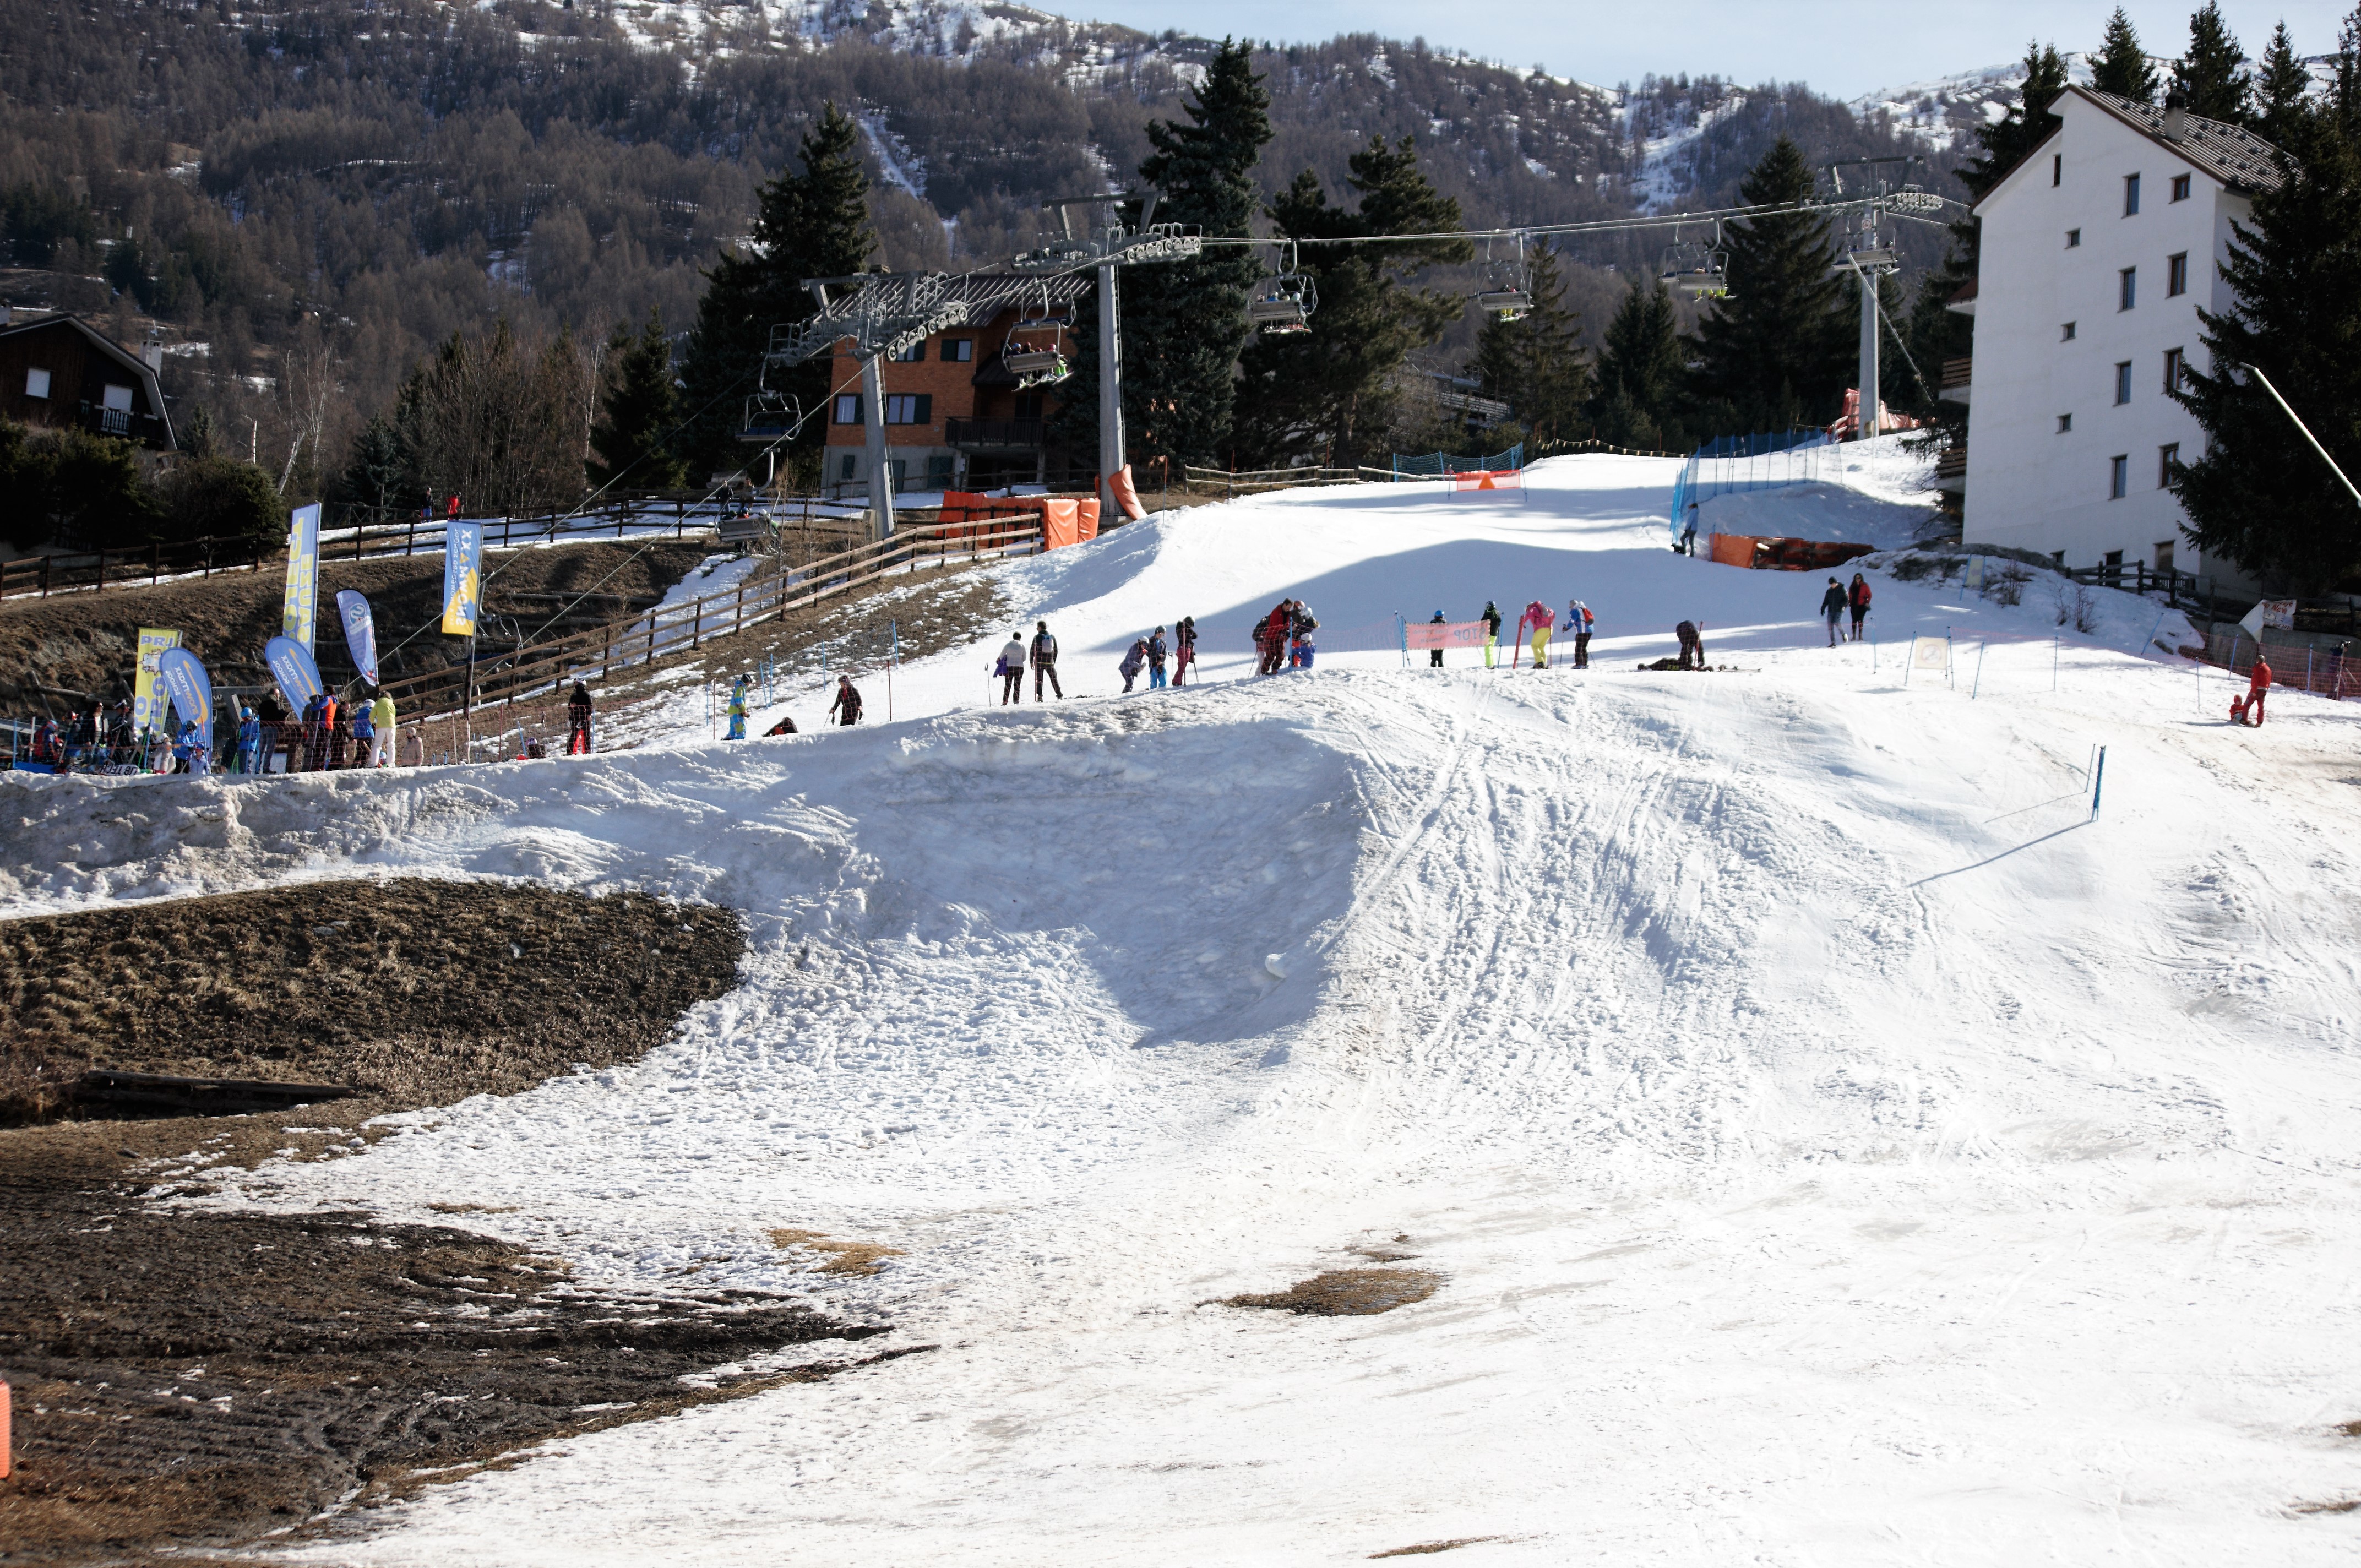
snow, winter, geological phenomenon, piste, mountain, slope, recreation, hill station, ski resort, sky, tree, mountain range, terrain, vacation, winter sport, alps, sports equipment, freezing, resort, tourism